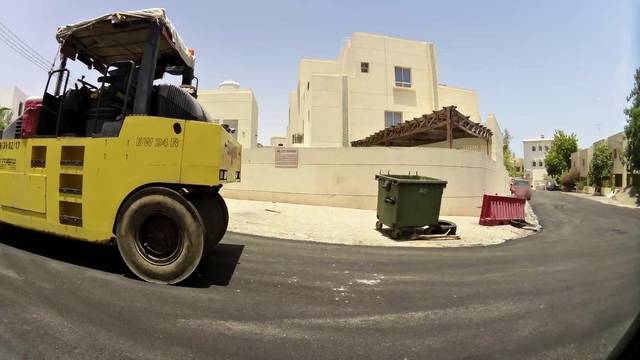
Region: Oman
Coordinates: 23.606, 58.457